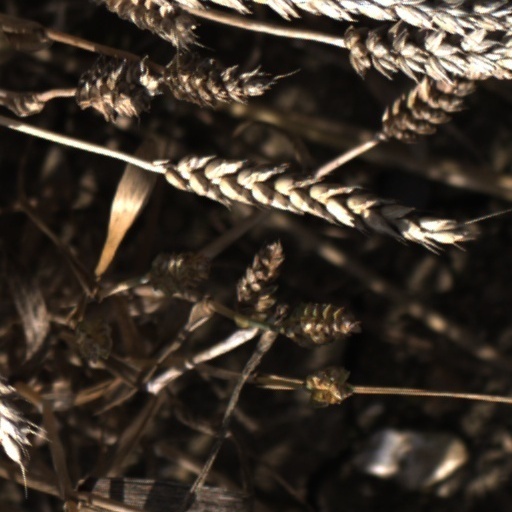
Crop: wheat